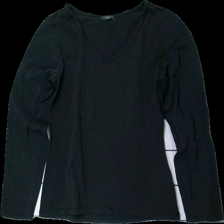
View: front
Type: Top
Category: Ladies
Brand: Cubus
Colors: Black
Material: 100% cotton
Cut: Regular
Size: XL
Season: All
Damage location: middle center
Price range: <50
Recommended usage: Export
Description: svart långärmad tröja, hårig, urtvättad
Comment: urtvättad